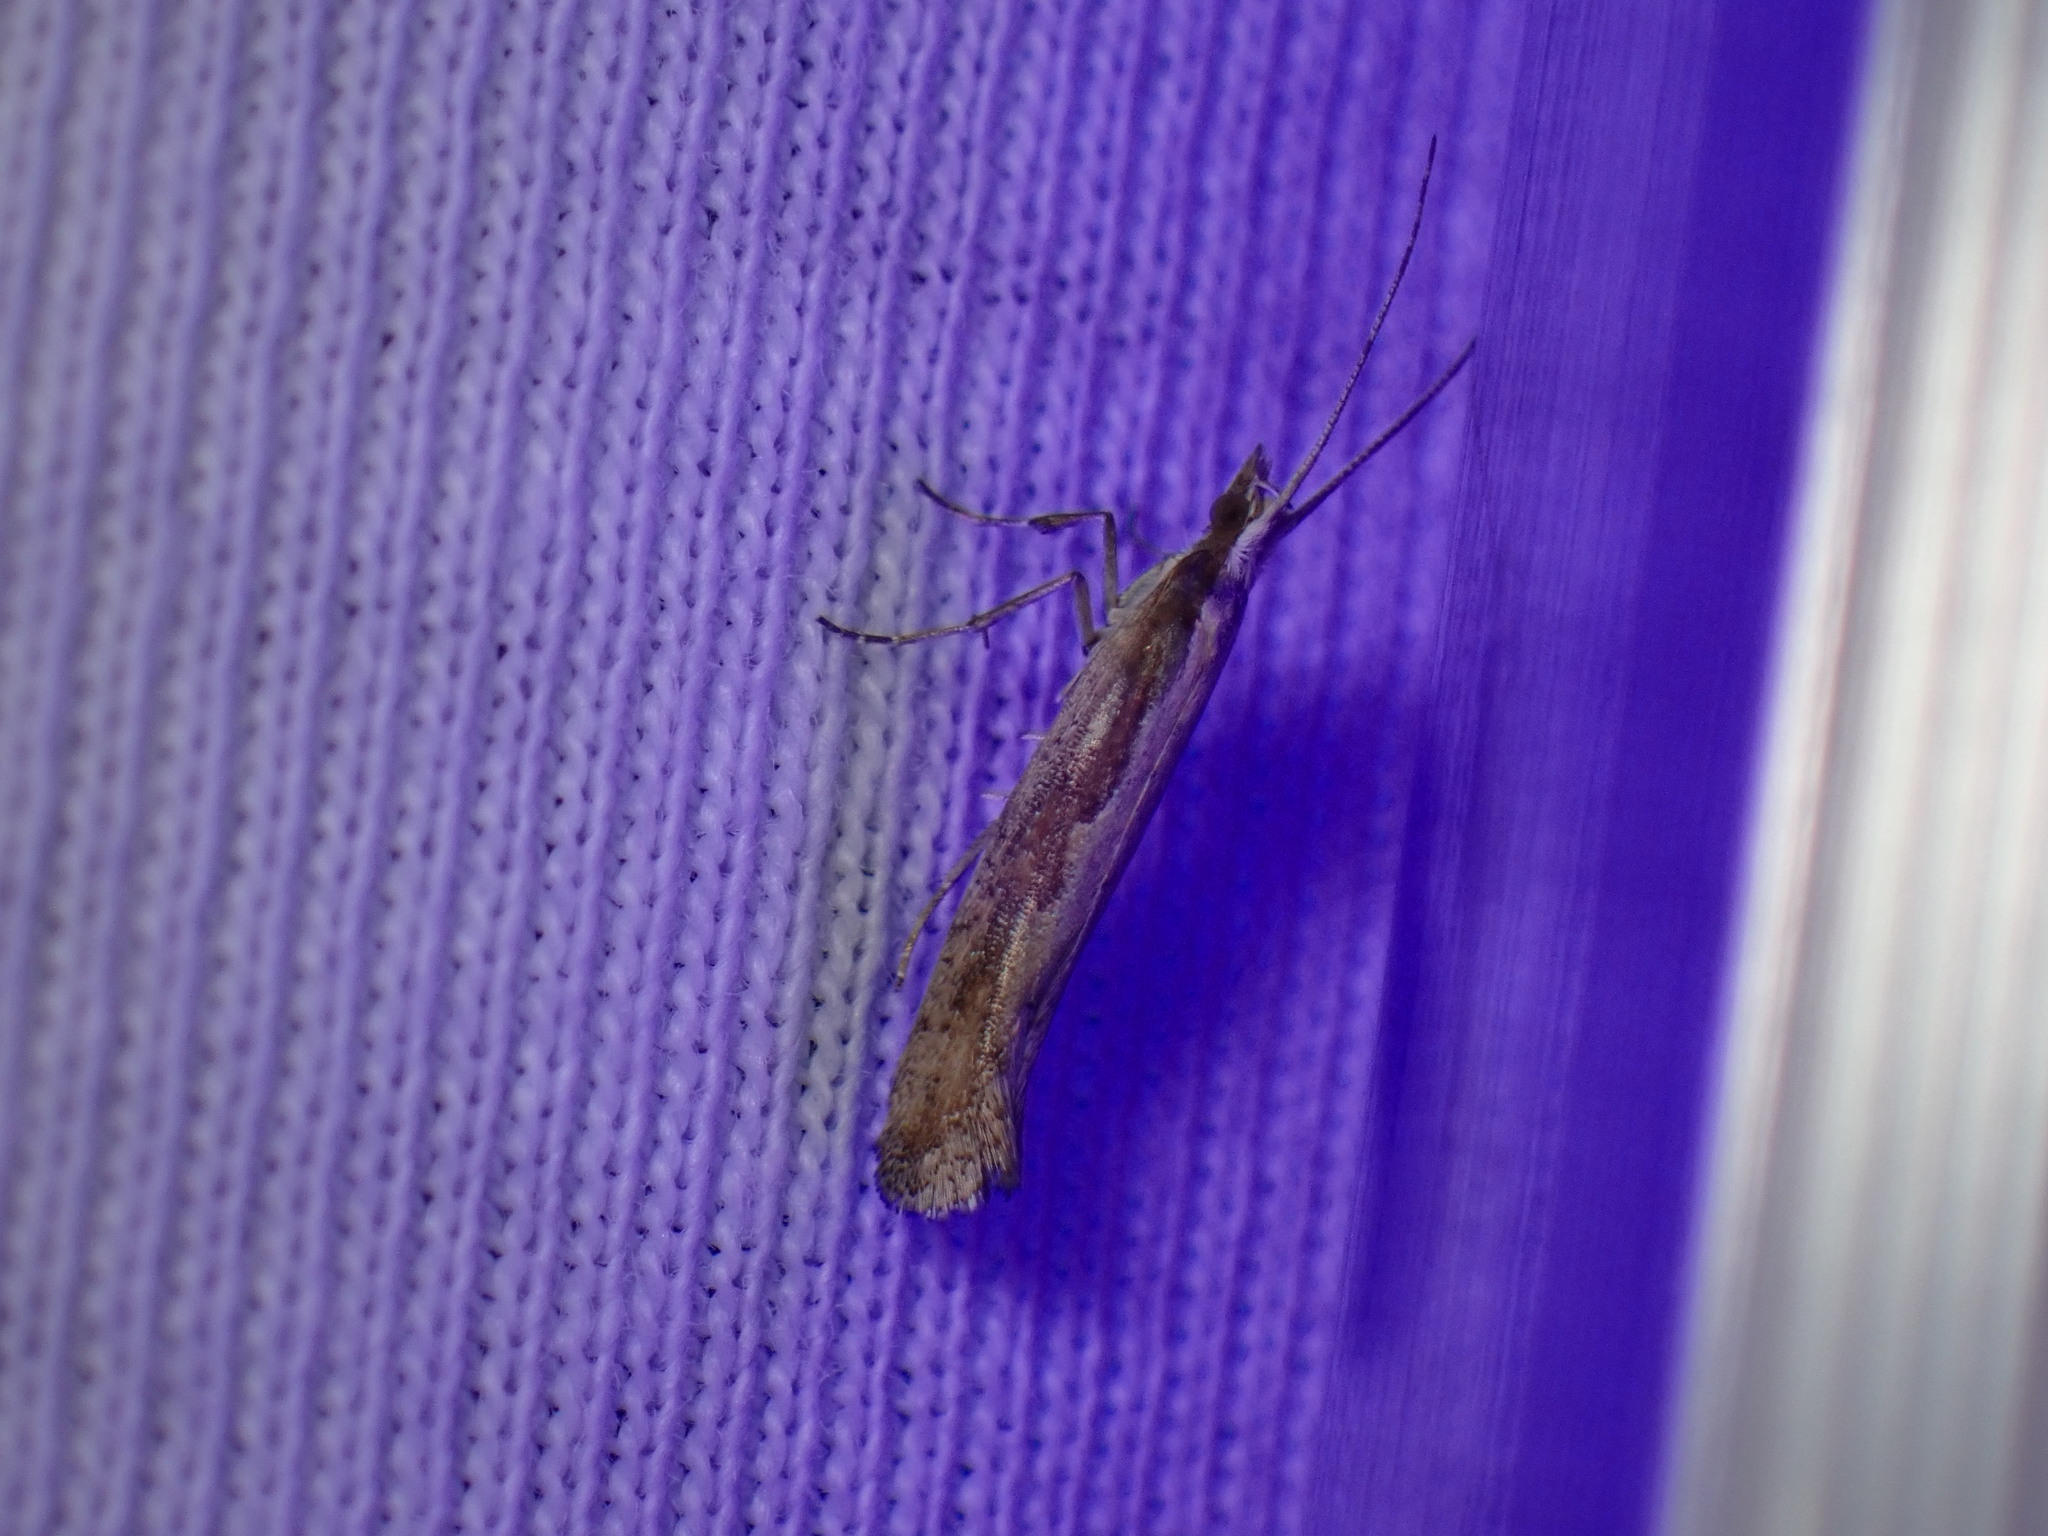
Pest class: diamondback_moth